Lifesigns (band)

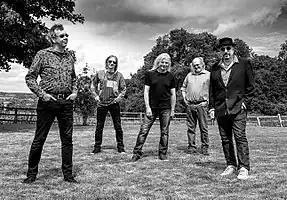
Lifesigns in 2017

Lifesigns are an English progressive rock band, first conceived by lead singer and keys player John Young in 2008. By 2014, the band's lineup included Steve Rispin as their sound engineer, Jon Poole on bass and vocals, Martin "Frosty" Beedle on drums, percussion and vocals, and formerly Niko Tsonev on guitars and vocals. After Tsonev departed the band in 2016, Dave Bainbridge joined on guitar and additional keys. Beedle left the band in 2020 and was replaced by Zoltán Csörsz. In late April 2025, John Young announced that they would be touring as a 3-piece for the Summer Tour, since Zoltán's domestic commitments mean that he is unable to continue as a member of the band.